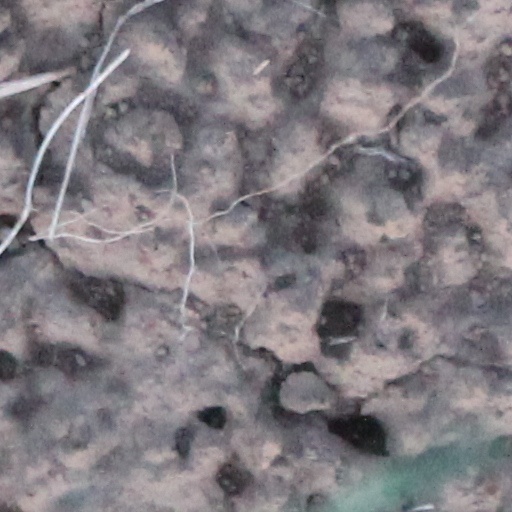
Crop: wheat